Pacific Solution

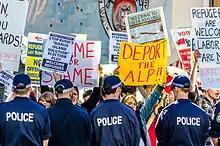
Protesters outside ALP caucus meeting in July 2013

On 21 November 2012 Immigration Minister Chris Bowen announced the reopening the Pontville Detention Centre in Tasmania. On 19 July 2013 in a joint press conference with PNG Prime Minister Peter O'Neill and Australian Prime Minister Kevin Rudd detailed the Regional Resettlement Arrangement between Australia and Papua New Guinea: